History of Korea

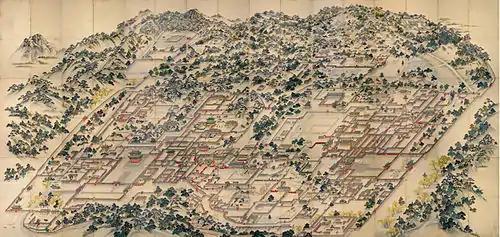
"Donggwoldo"

Goryeo was founded by Wang Kŏn in 918 and became the ruling dynasty of Korea by 936. It was named "Goryeo" because Wang Kŏn, who was of Goguryeo descent, deemed the nation as the successor of Goguryeo. Wang Kŏn made his hometown Kaesong (in present-day North Korea) the capital. The dynasty lasted until 1392, although the government was controlled by military regime leaders between 1170 and 1270. Goryeo (also spelled as Koryŏ) is the source of the English name "Korea".